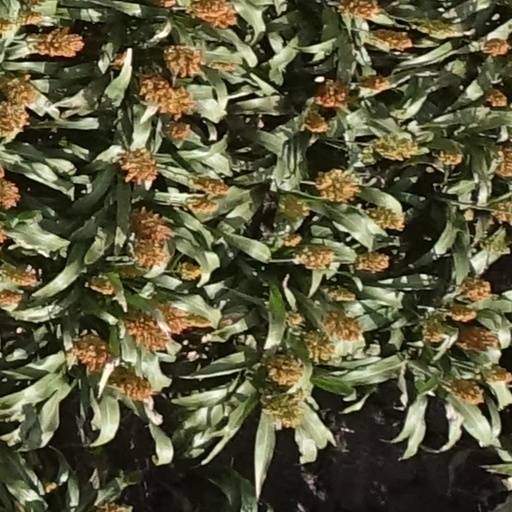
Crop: sorghum